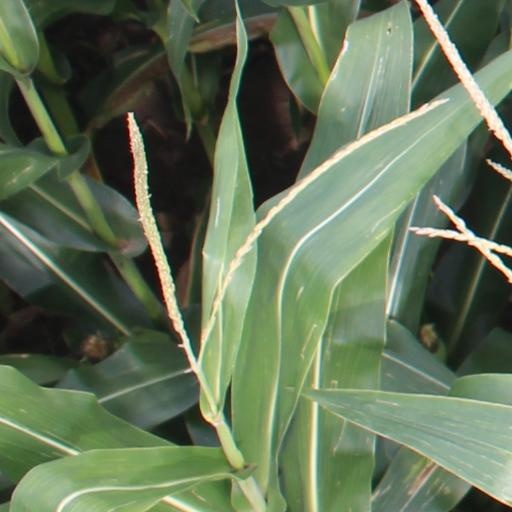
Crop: maize; corn